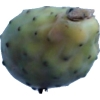
Label: cactus_fruit_green